2013 World Junior Short Track Speed Skating Championships

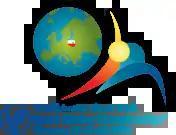
The logo of the 2013 World Junior Short Track Speed Skating Championships

The 2013 World Junior Short Track Speed Skating Championships took place from 22 to 24 February 2013 in Warsaw, Poland at the Torwar Hall. The World Championships are organised by the ISU which also run world cups and championships in speed skating and figure skating.